Kingdom of Kush

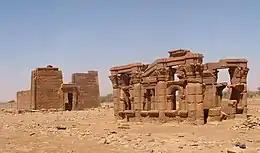
The so-called "Roman kiosk" (right) and temple of Apedemak (left), Naqa (1st century AD)

Taharqa's successor, Tantamani sailed north from Napata, through Elephantine, and to Thebes with a large army, where he was "ritually installed as the king of Egypt." From Thebes, Tantamani began his attempt at reconquest and regained control of a part of southern Egypt as far as Memphis from the native Egyptian puppet rulers installed by the Assyrians. Tantamani's dream stele states that he restored order from the chaos, where royal temples and cults were not being maintained. After defeating Sais and killing Assyria's vassal, Necho I, in Memphis, "some local dynasts formally surrendered, while others withdrew to their fortresses." Tantamani proceeded north of Memphis, invading Lower Egypt and, besieged cities in the Delta, a number of which surrendered to him. The Assyrians, who had maintained only a small military presence in the north, then sent a large army southwards in 663 BC. Tantamani was decisively routed, and the Assyrian army sacked Thebes to such an extent it never truly recovered. Tantamani was chased back to Nubia, but he continued to try and assert control over Upper Egypt until . At this date, a native Egyptian ruler, Psamtik I son of Necho, placed on the throne as a vassal of Ashurbanipal, took control of Thebes. The last links between Kush and Upper Egypt were severed after hostilities with the Saite kings in the 590s BC.